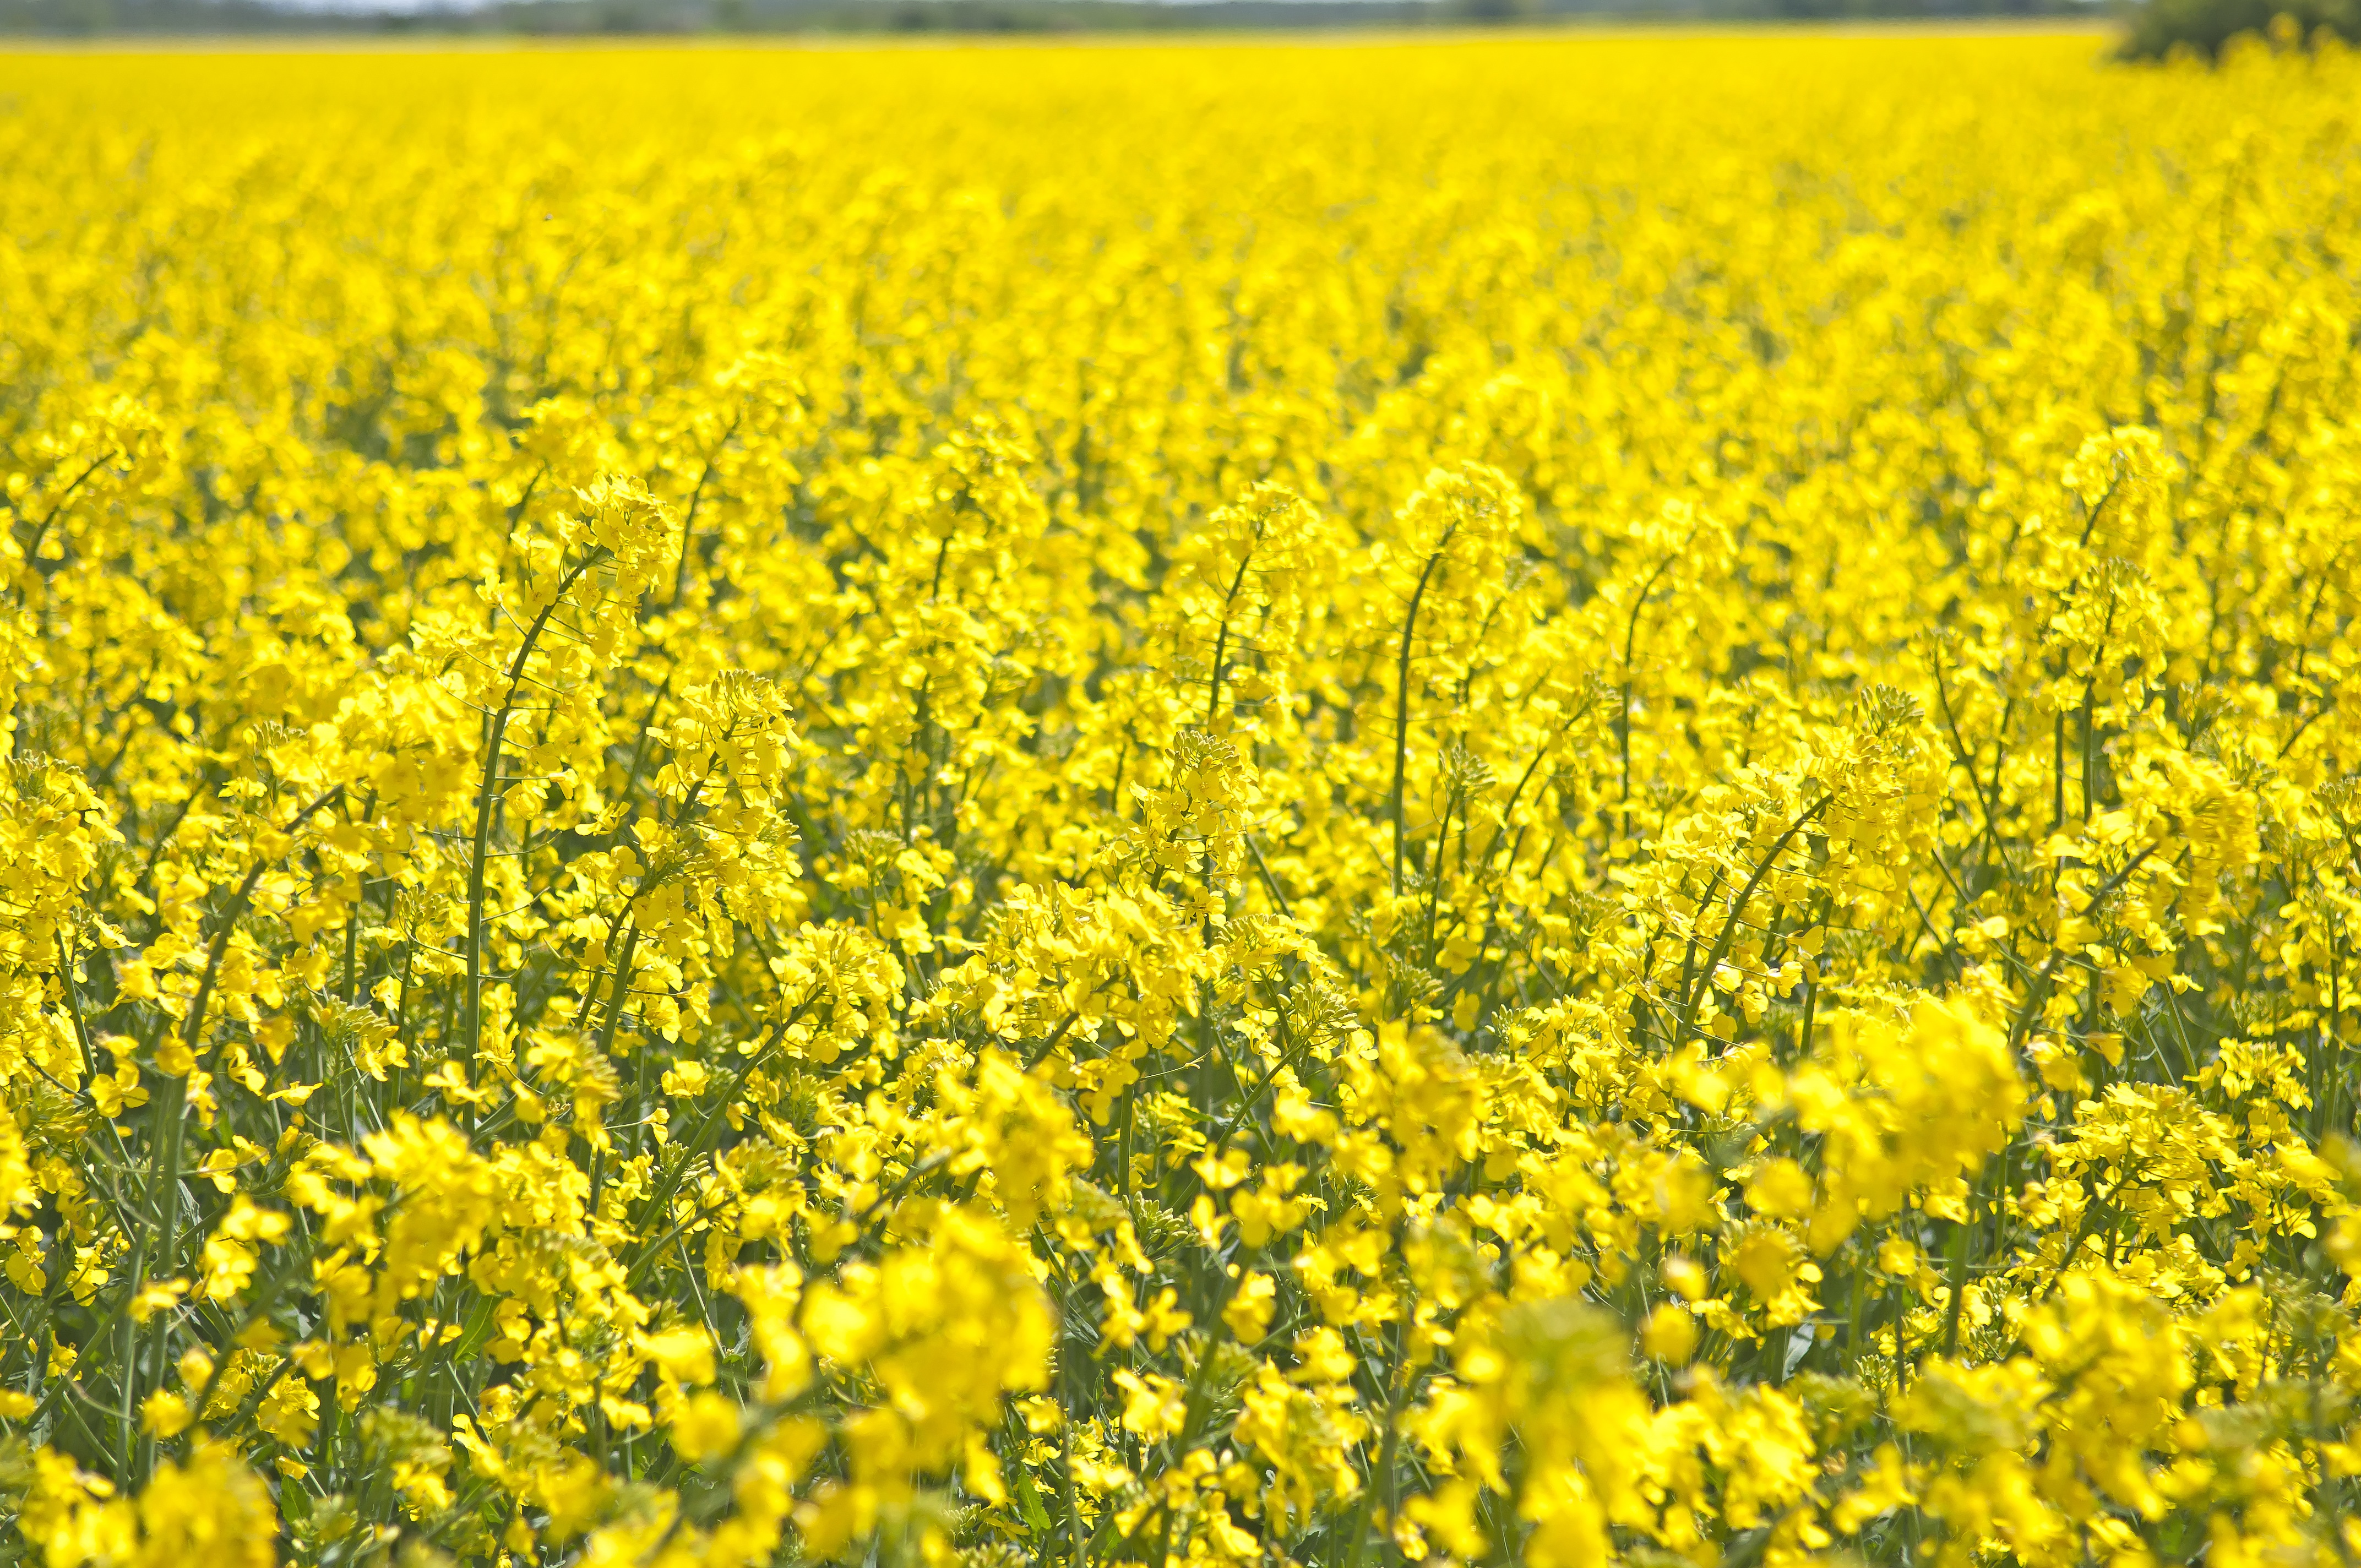
plant, field, meadow, flower, summer, food, produce, vegetable, crop, yellow, agriculture, rapeseed, bed, landscapes, canola, mustard, brassica, flowering plant, oilseeds, yellow fields, grass family, land plant, mustard plant, mustard and cabbage family, brassica rapa